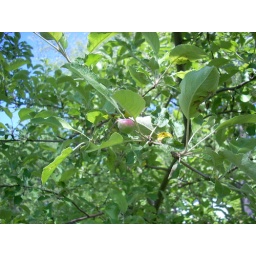
probably a macintosh or red delicious. There are lots of apple trees around the garden.